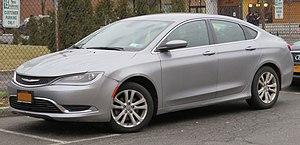
Une familiale routière, ou simplement familiale ou routière, est une automobile du segment D, plus grande et généralement plus puissante qu'une familiale compacte mais plus petite qu'une grande routière. Elles sont faites pour le transport sur de plus longues distances de cinq à six personnes. En Europe, leur taille varie en moyenne de 4,60 m à 4,90 m.
La 200 est une berline produite par le constructeur automobile américain Chrysler. La première génération de ce modèle, qui se présente comme la remplaçante de la Chrysler Sebring, est en fait un profond restylage de cette dernière. Elle est présentée en Europe sous le nom de Lancia Flavia au salon international de l'automobile de Genève 2011, mais n'a finalement été commercialisée en Europe qu'en version Cabriolet. La deuxième génération est présentée au salon de Détroit en mars 2014.